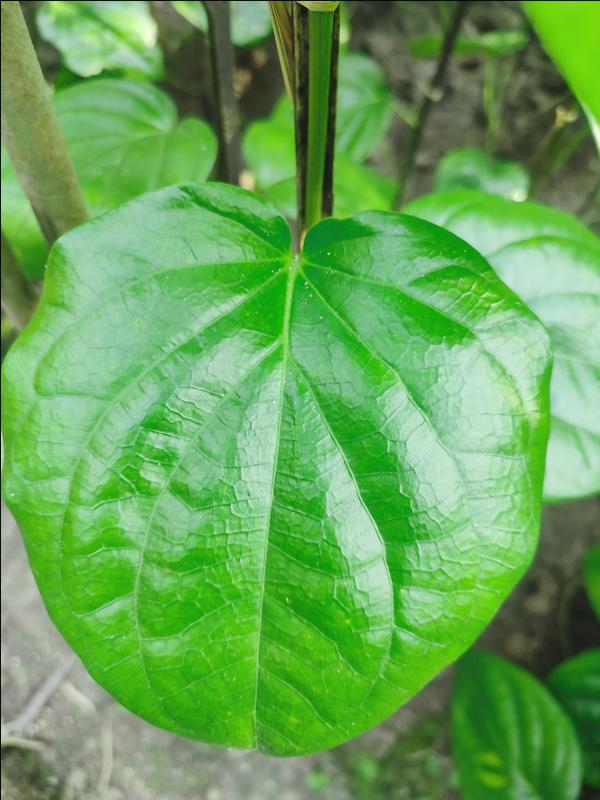
Label: Healthy_Leaf